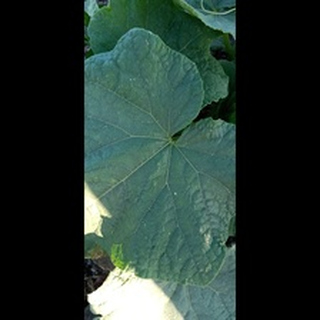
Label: healthy_cucumber